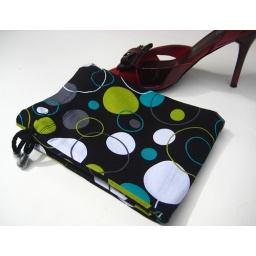
shoe bag in lagoon hoopla dot